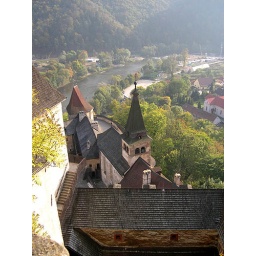
See the river and the castle from above in the tower.